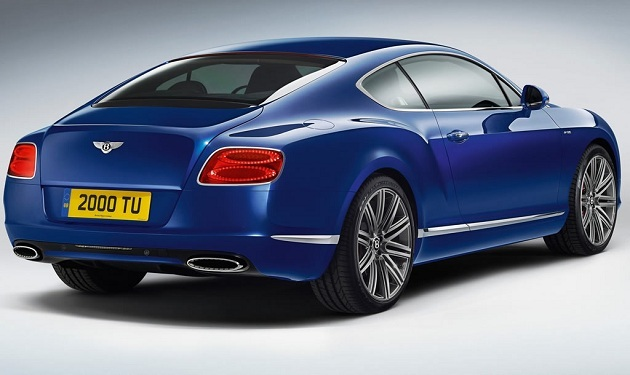
Car model: 2012 Bentley Continental GT Coupe